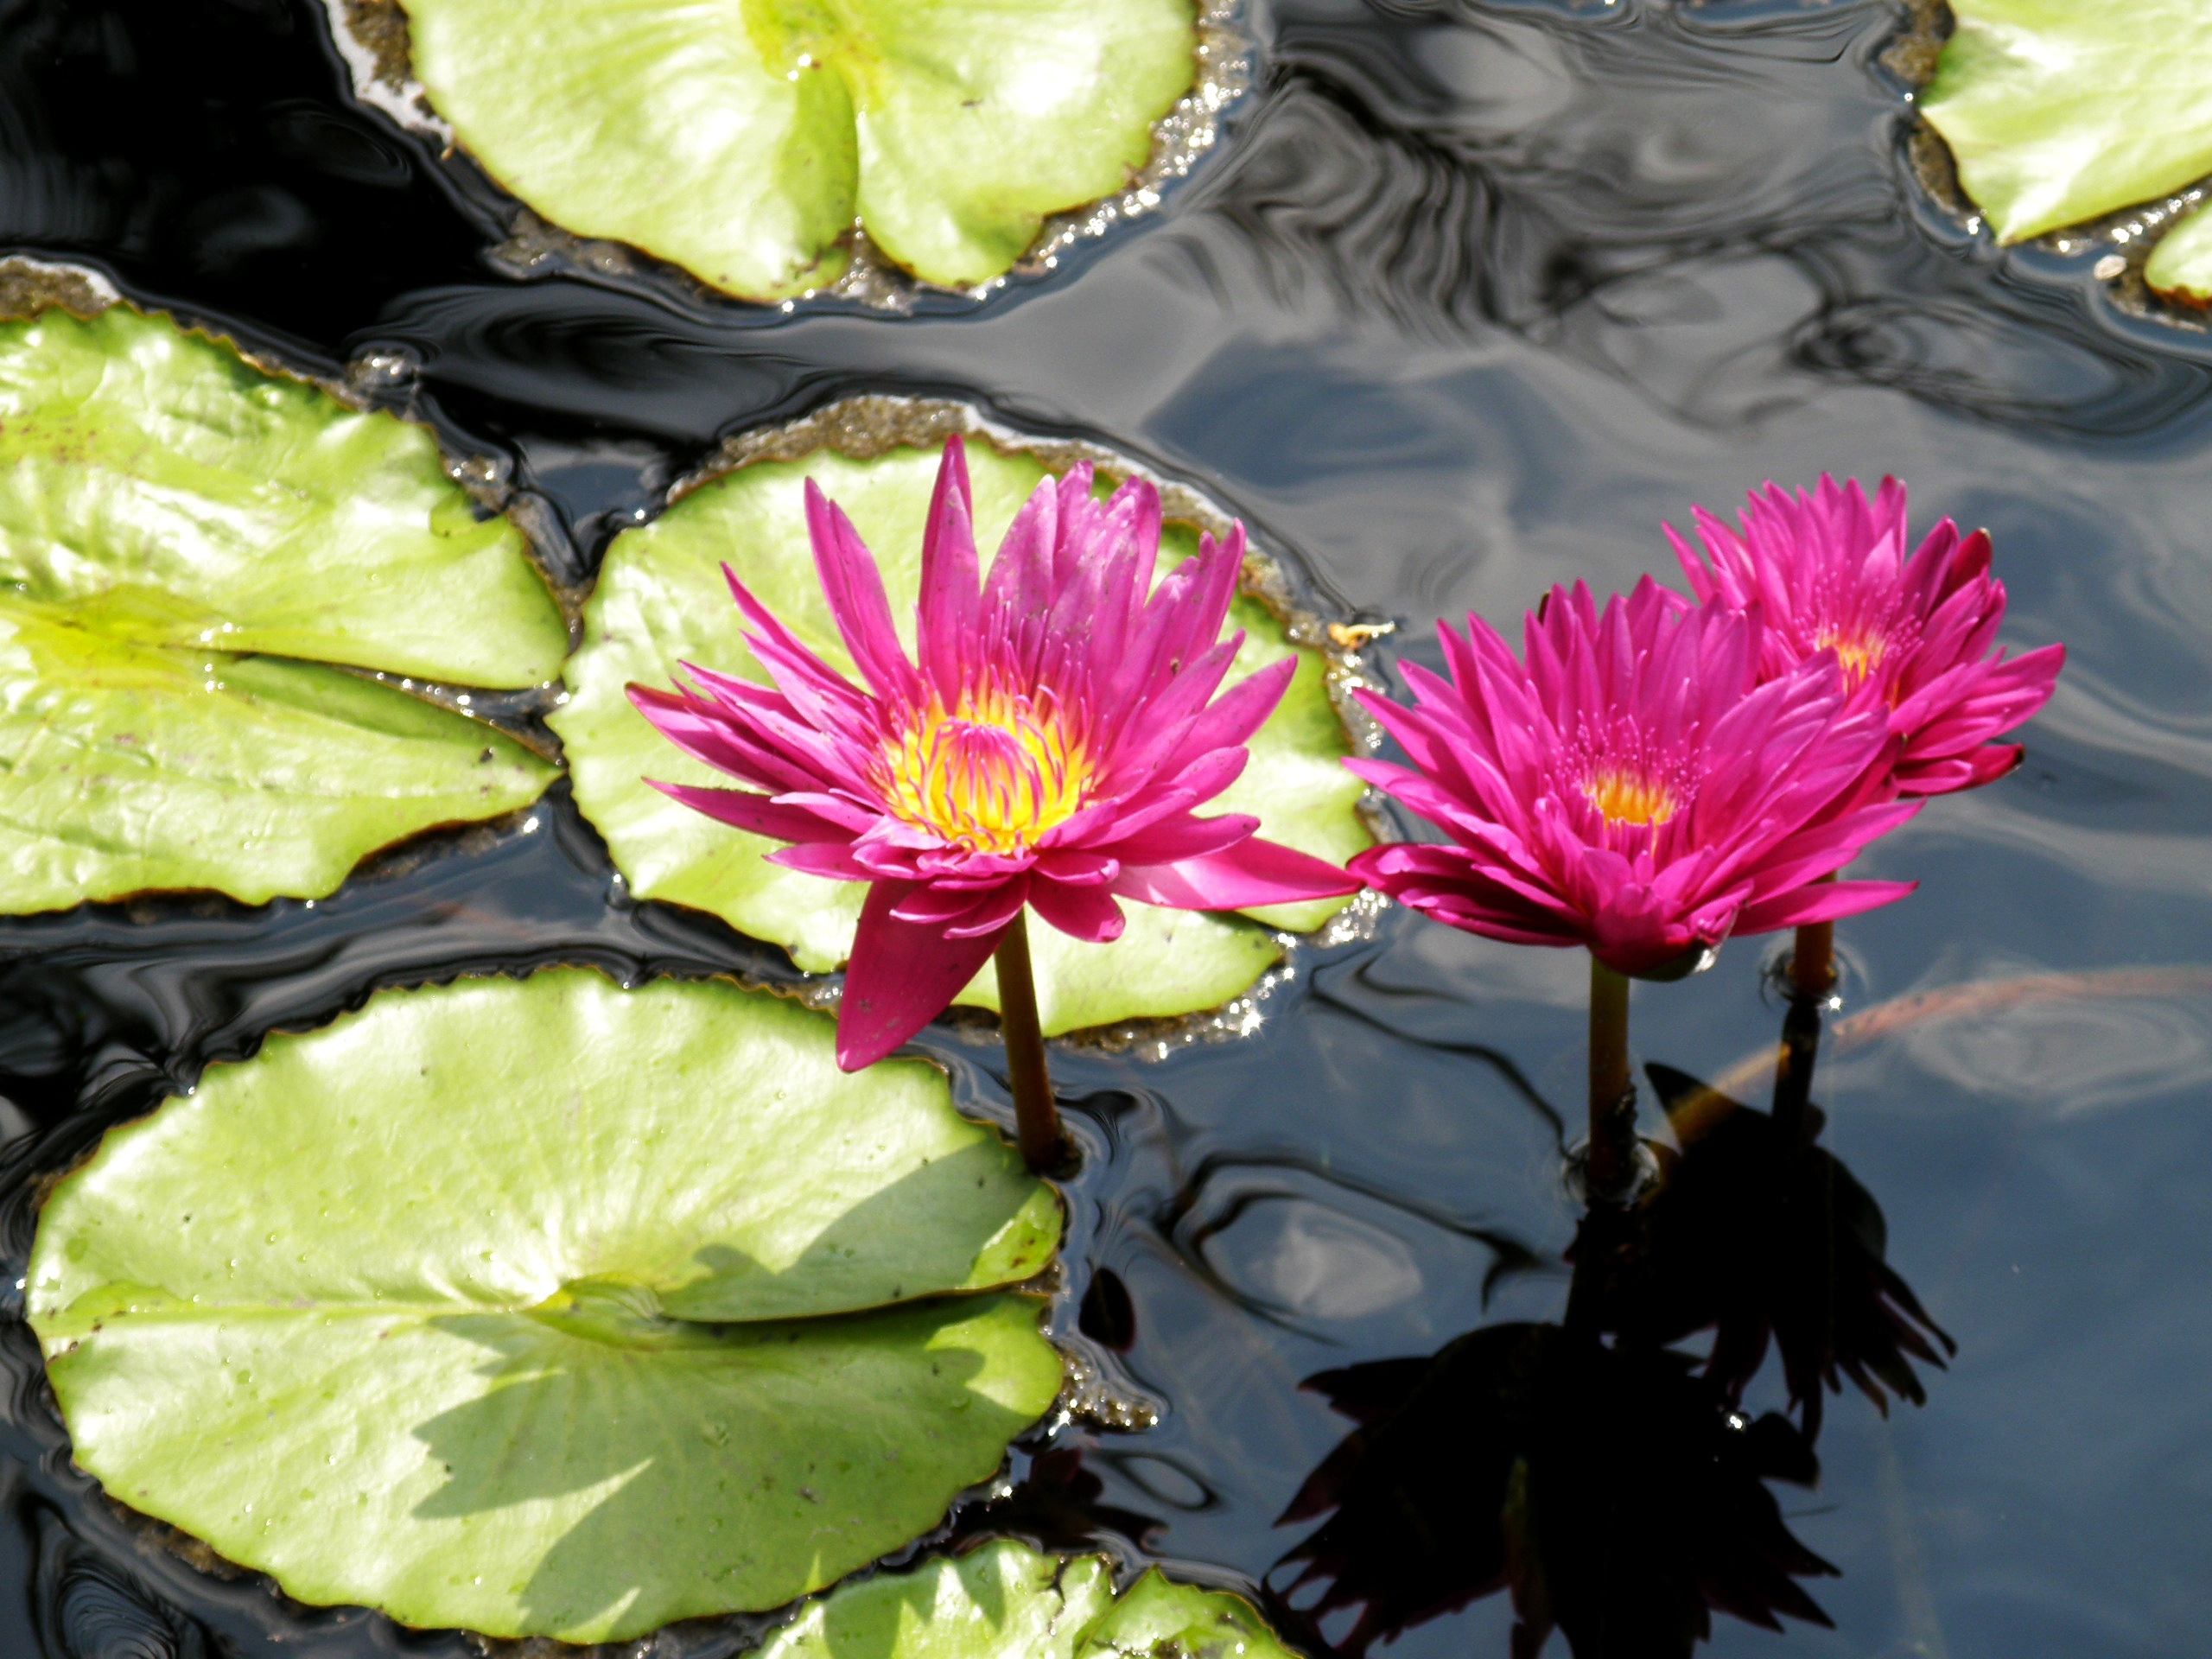
water, nature, outdoor, blossom, plant, flower, petal, lake, floral, pond, natural, aquatic, garden, pink, flora, flowers, lily, water lilies, floristry, flowering plant, daisy family, annual plant, land plant